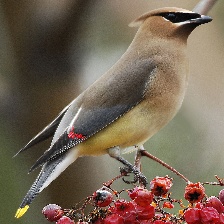
Species: CEDAR WAXWING
Scientific name: BOMBYCILLA CEDRORUM